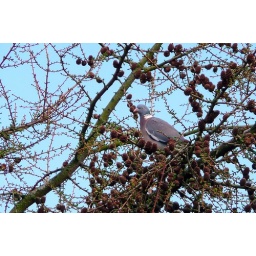
Pigeon in a pine tree